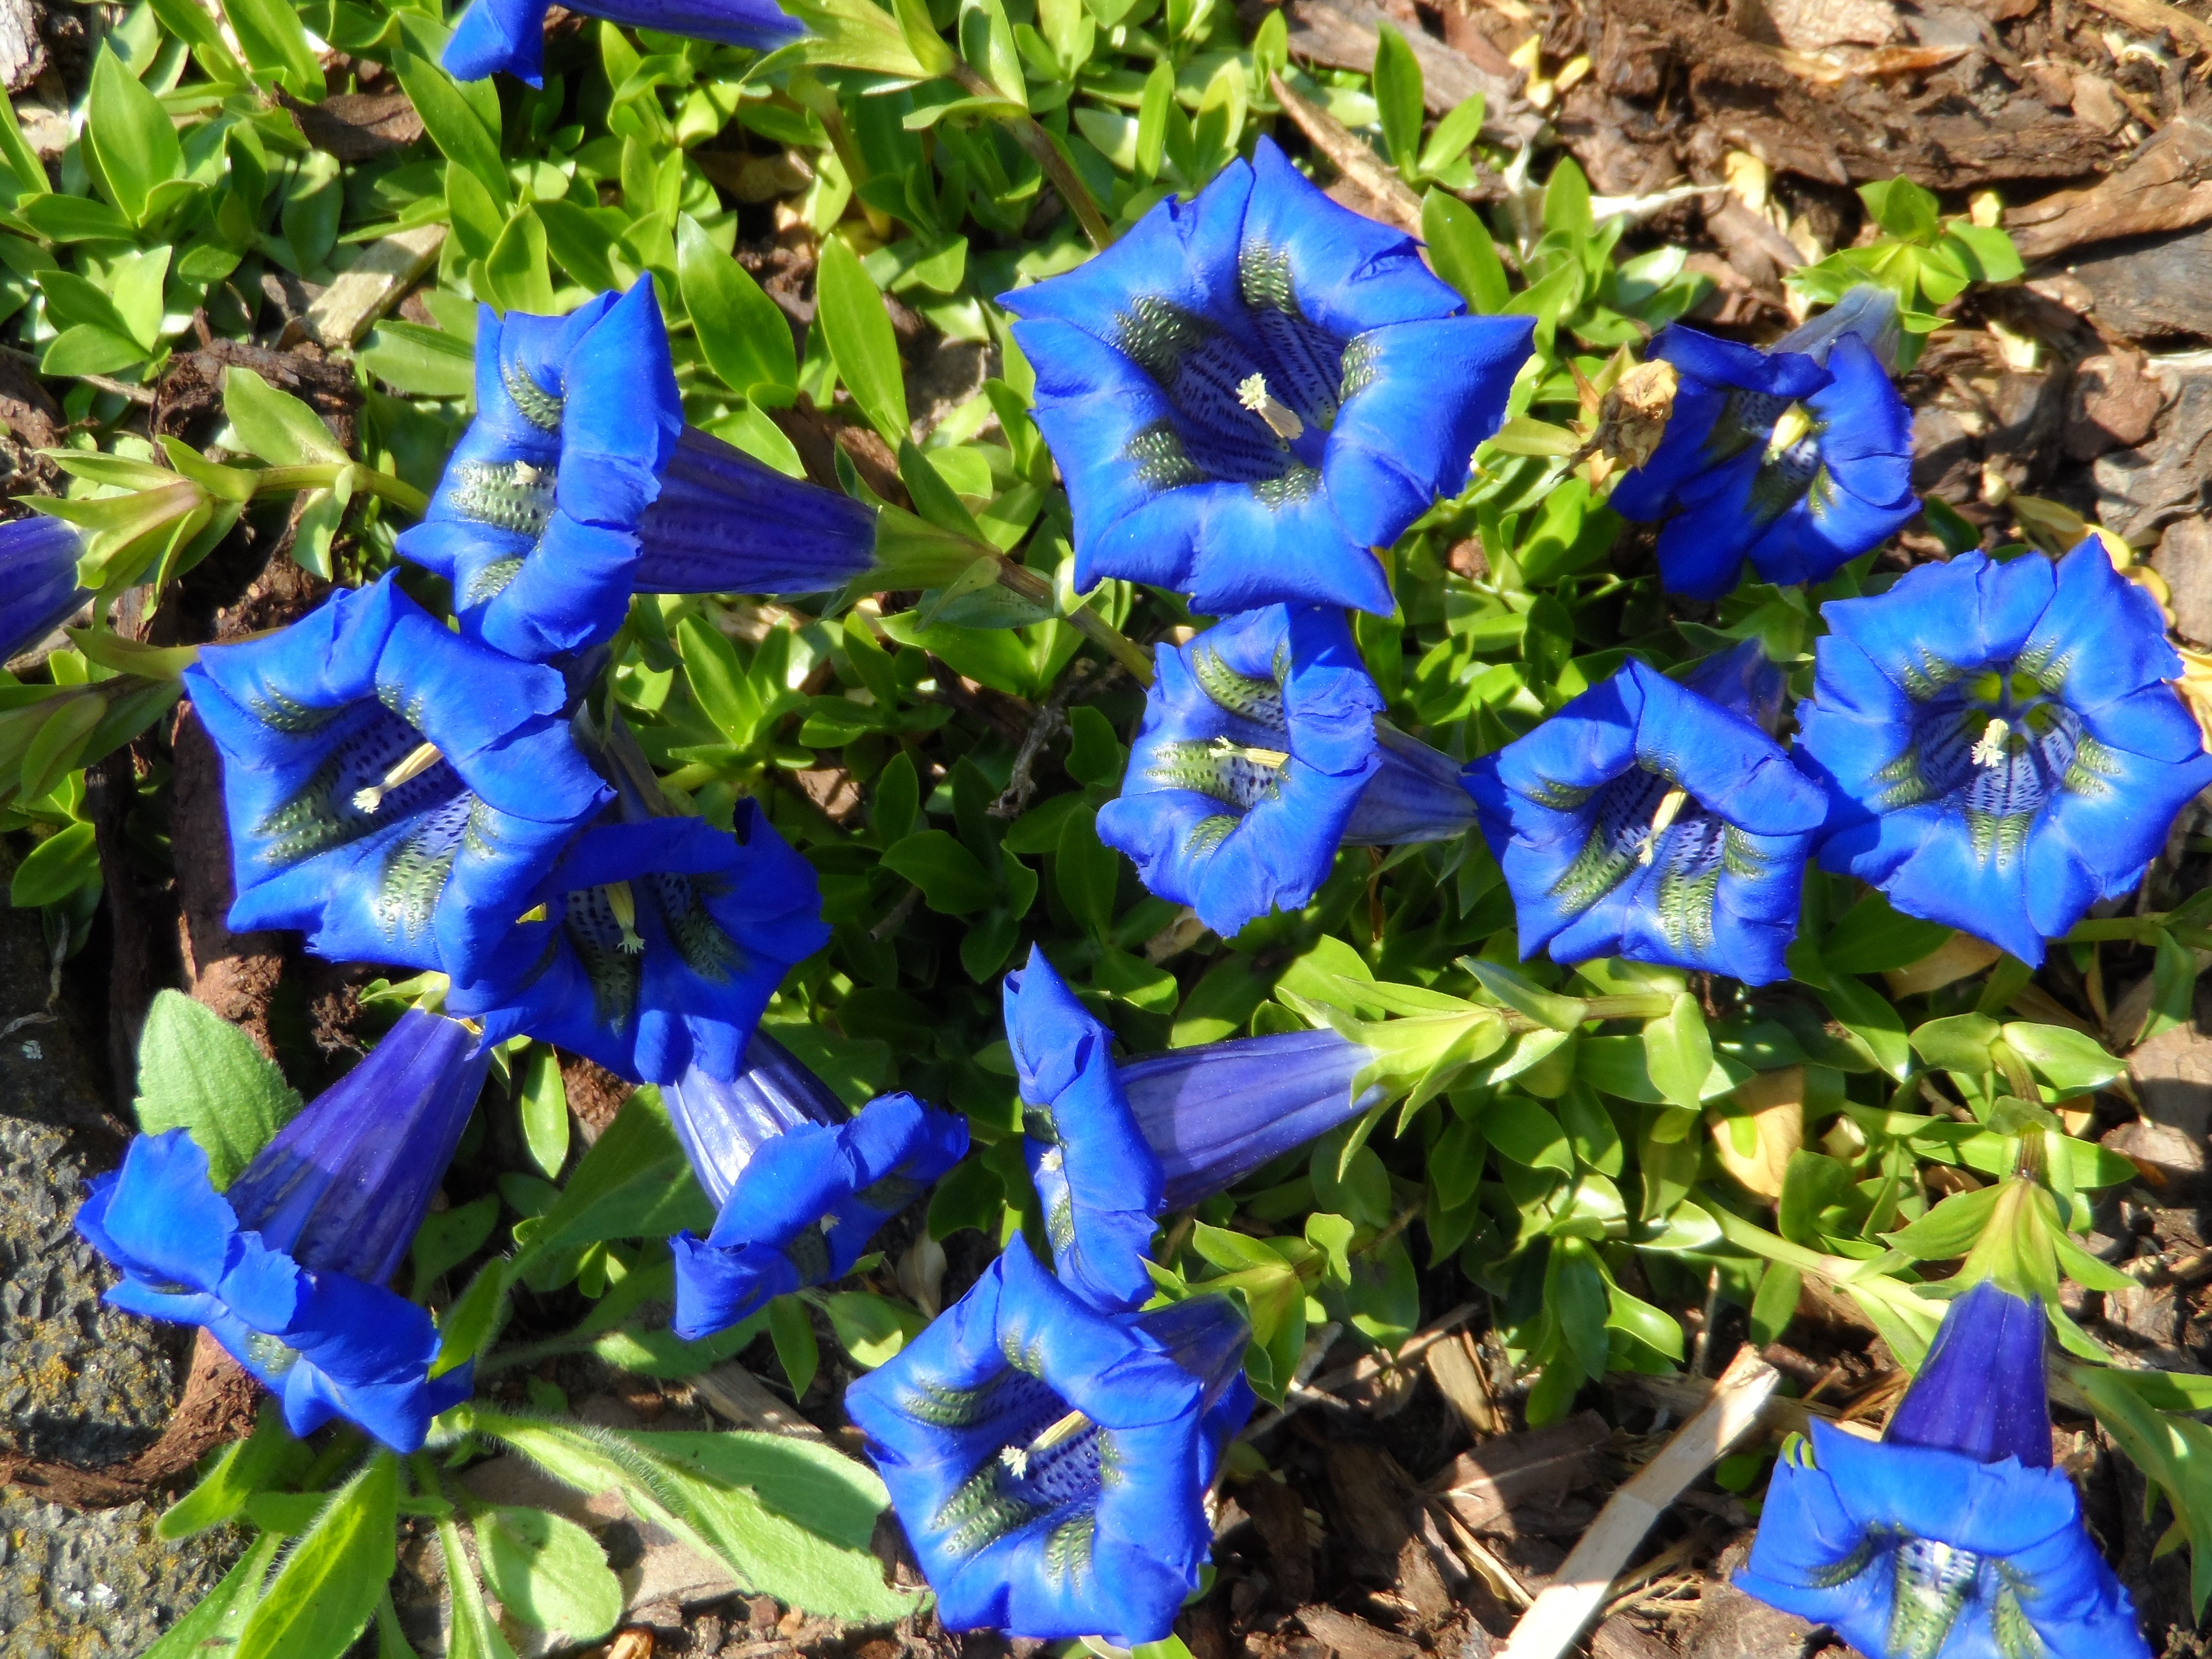
nature, plant, flower, bloom, summer, spring, grow, botany, blue, garden, flora, sprout, flowers, petals, decorative, bright, picturesque, smell, strong, morning glory, gorgeous, gentiana, hue, calyx, cauliflower, stamens, gentian, splendor, inflorescence, flowering plant, green stuff, bellflower family, aster iden, annual plant, land plant, violet family, morning glory family